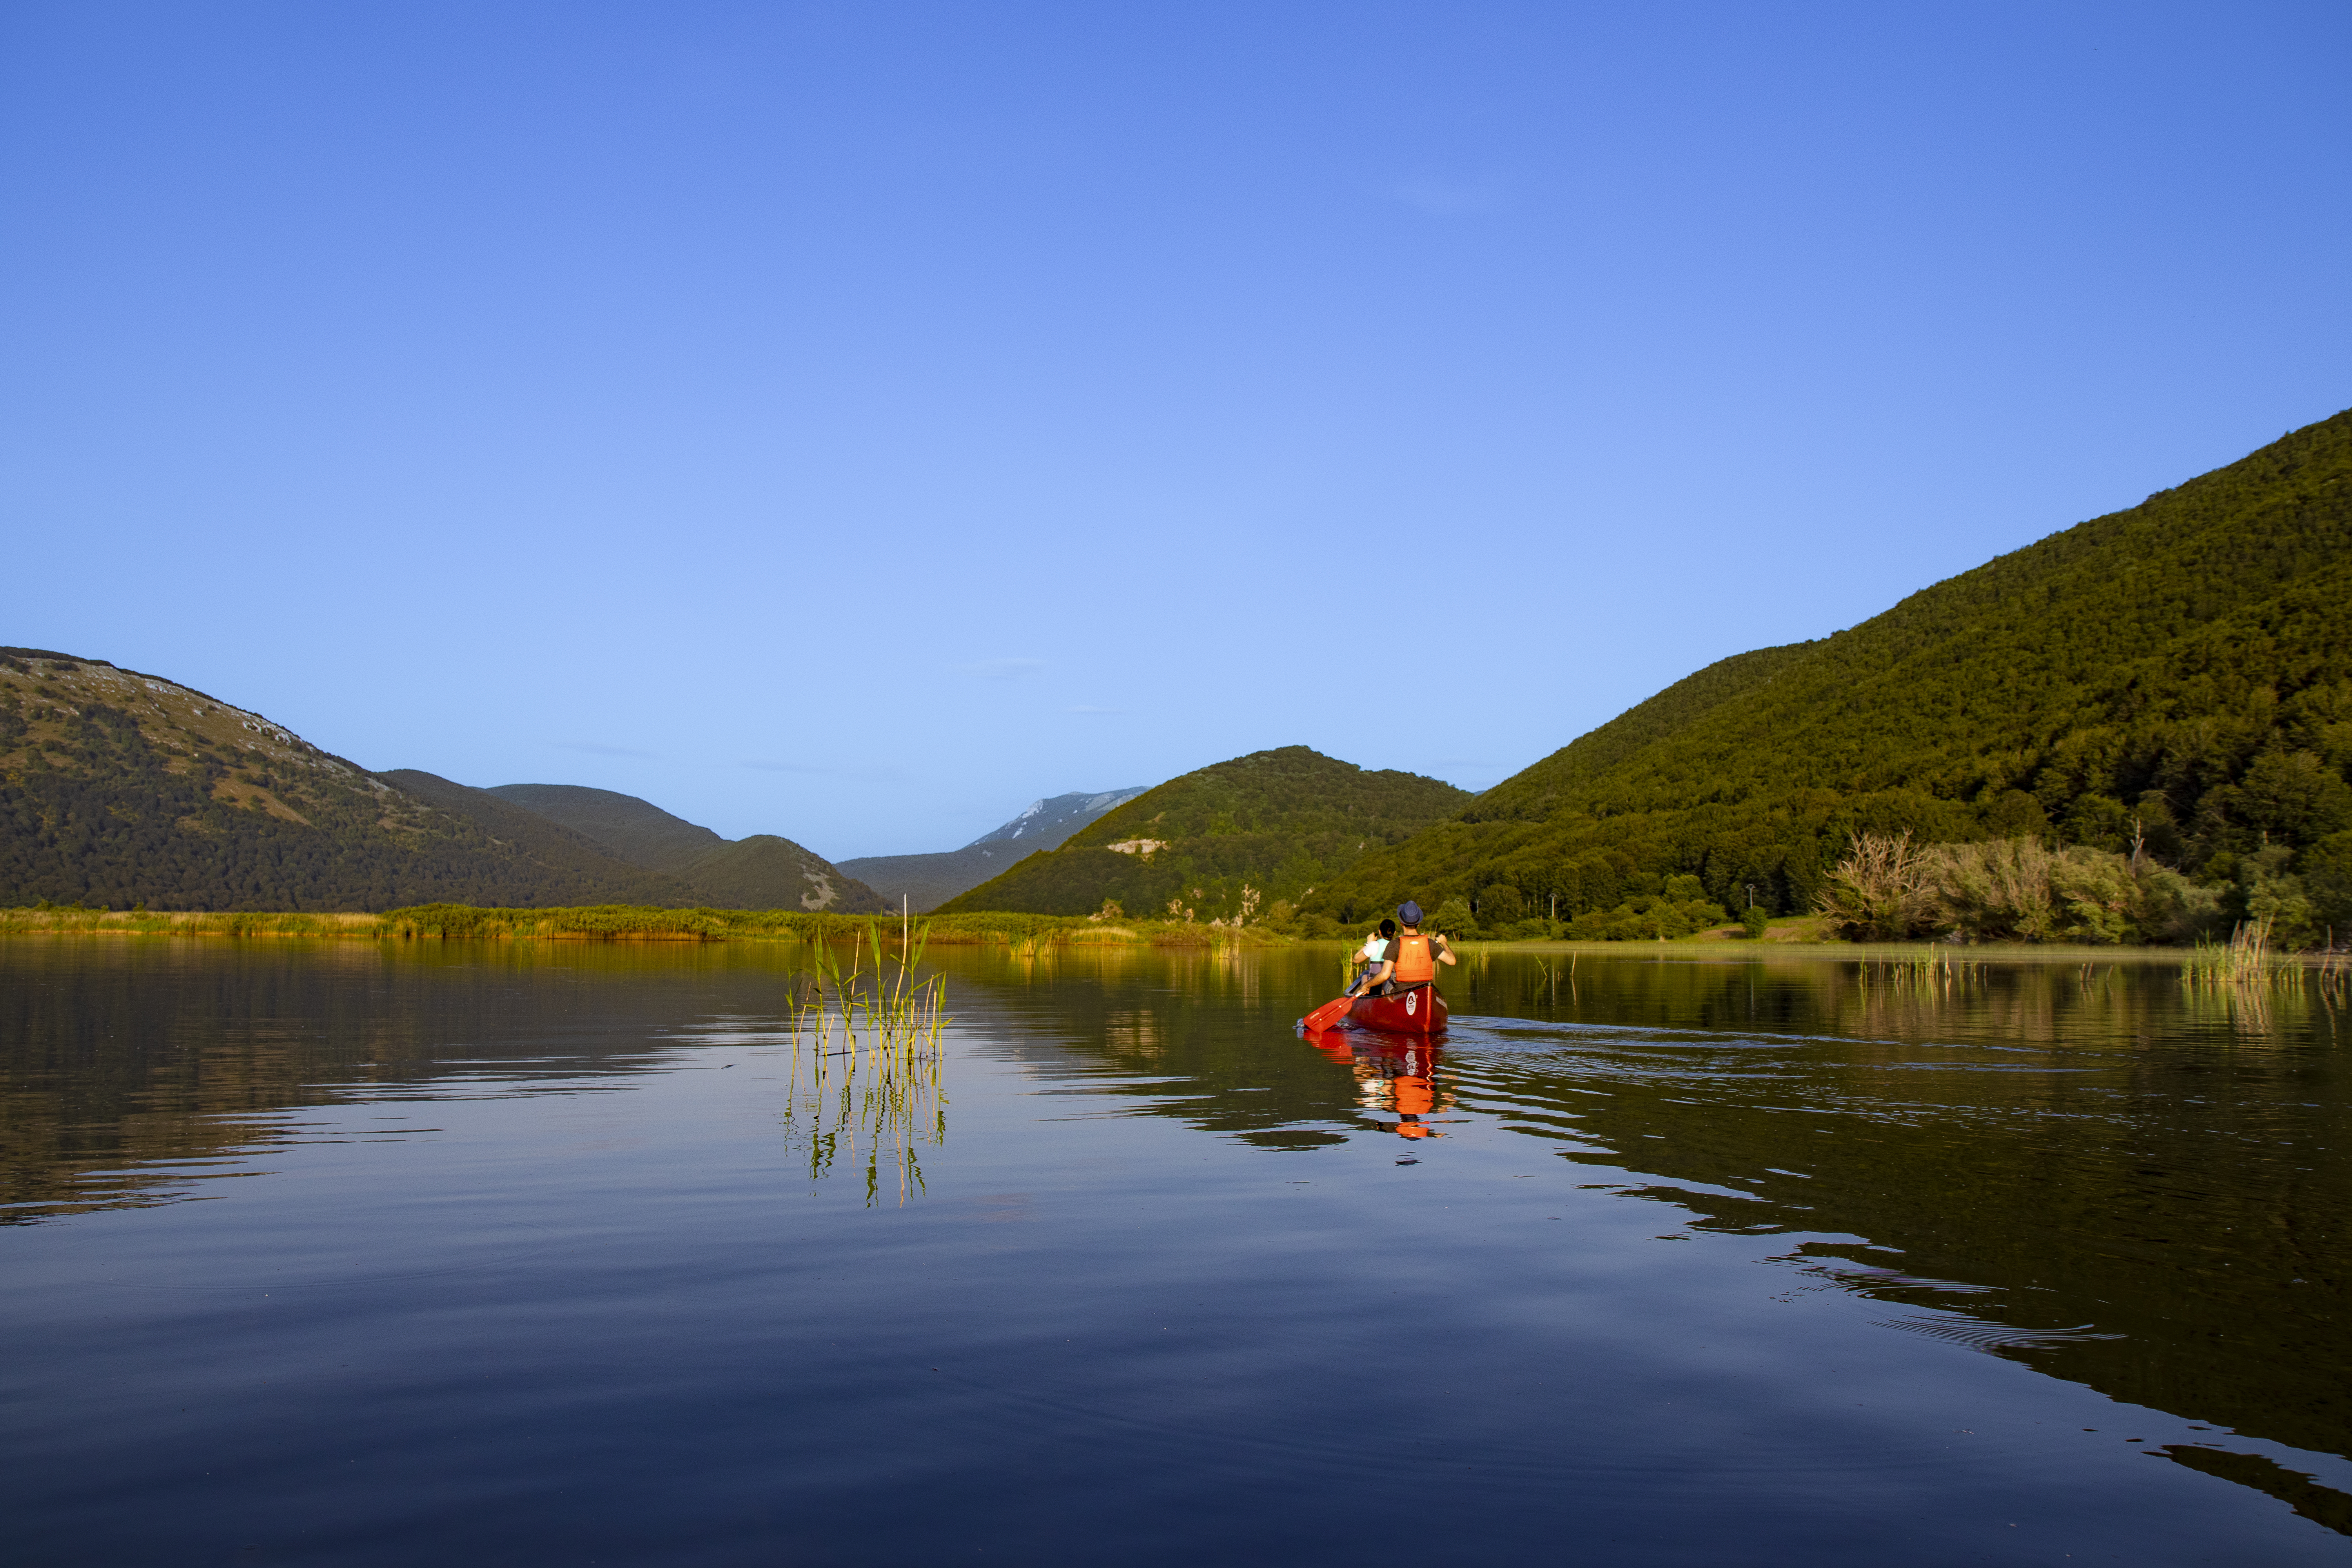
lake, water, sky, mountain, watercraft, cloud, natural landscape, tree, vehicle, highland, boats and boating equipment and supplies, lacustrine plain, bank, landscape, horizon, mountainous landforms, waterway, mountain range, calm, hill, grassland, mountain river, reflection, forest, fell, reservoir, lake district, tarn, ridge, loch, wetland, evening, sound, leisure, symmetry, pond, People in nature, ocean, canoeing, floodplain, canoe, recreation, channel, inlet, kayak, autumn, boating, sea, valley, water transportation, coast, kayaking